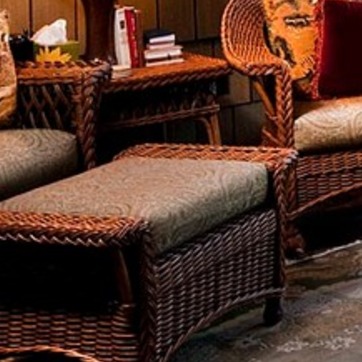
Material: fabric